La Sape

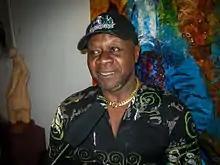
Musician Papa Wemba was an important supporter of La Sape in Congo.

According to Gondola, Camille Diata frontlined the sape movement in Brazzaville in the 1930s, but also had a deep influence in France. He was also part of L'Amicale, "a loosely organized anti-colonial movement," formed in France in 1926 by the imaginative Congolese revolutionary André Matsoua. The organization mainly helped Africans new to Paris get settled in the city because they were not welcomed well by the French, facing imprisonment and deportation. By the time of Matsoua's death in 1942, his political developments gained prominence in the Congo and were "hijacked" by the Congolese intellectual elite. They not only adapted the fashion sense but also his anti-colonial views. This movement became a distinctly ethnic Bakongo and Balari one characterized by potent political symbolism and ideology that would manifest in postcolonial era.